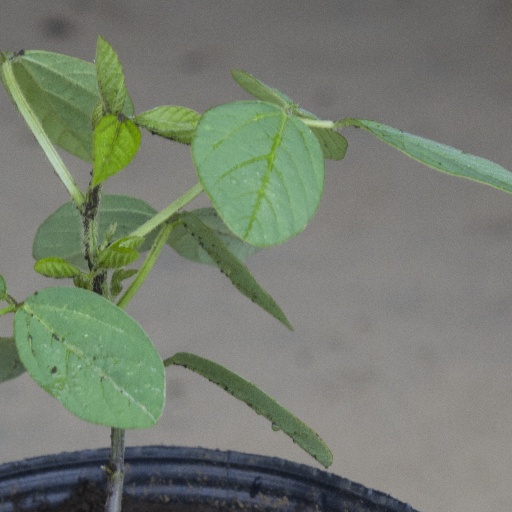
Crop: soybean